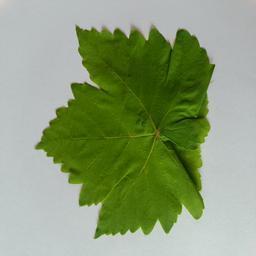
Label: Healthy Leaves